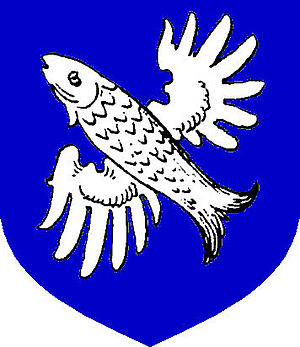
Danske adelsslægter / Liste over danske adelsslægter / B
Våben Brockdorff
Danske adelsslægter. Den danske adel, der groft inddeles i uradel og brevadel, og i højadel og lavadel, består i dag af 189 slægter, der enten er ubetitlede, friherrelige, lensfriherrelige, grevelige eller lensgrevelige. Endvidere blev en gren af den franske hertugslægt Decazes i 1818 udnævnt til hertuger af Glücksbierg. Som uradel regnes den adel, der kendes før reformationen, mens brevadelen er den adel, der derefter har fået sit adelskab gennem et patent. Som højadel regnes den gamle rigsrådsadel og den betitlede adel efter enevældens indførelse 1660.